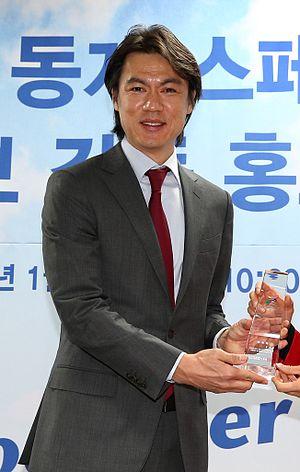
Hong Myung-bo est un footballeur puis entraîneur sud-coréen, né le 12 février 1969 à Séoul.